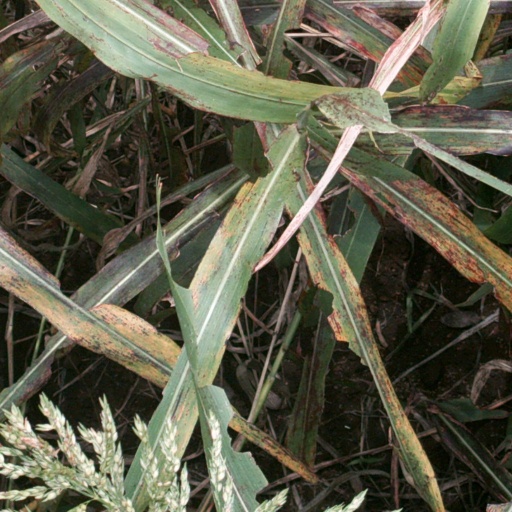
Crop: sorghum